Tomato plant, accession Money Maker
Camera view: bottom (45 deg); turntable rotation: 300 degrees
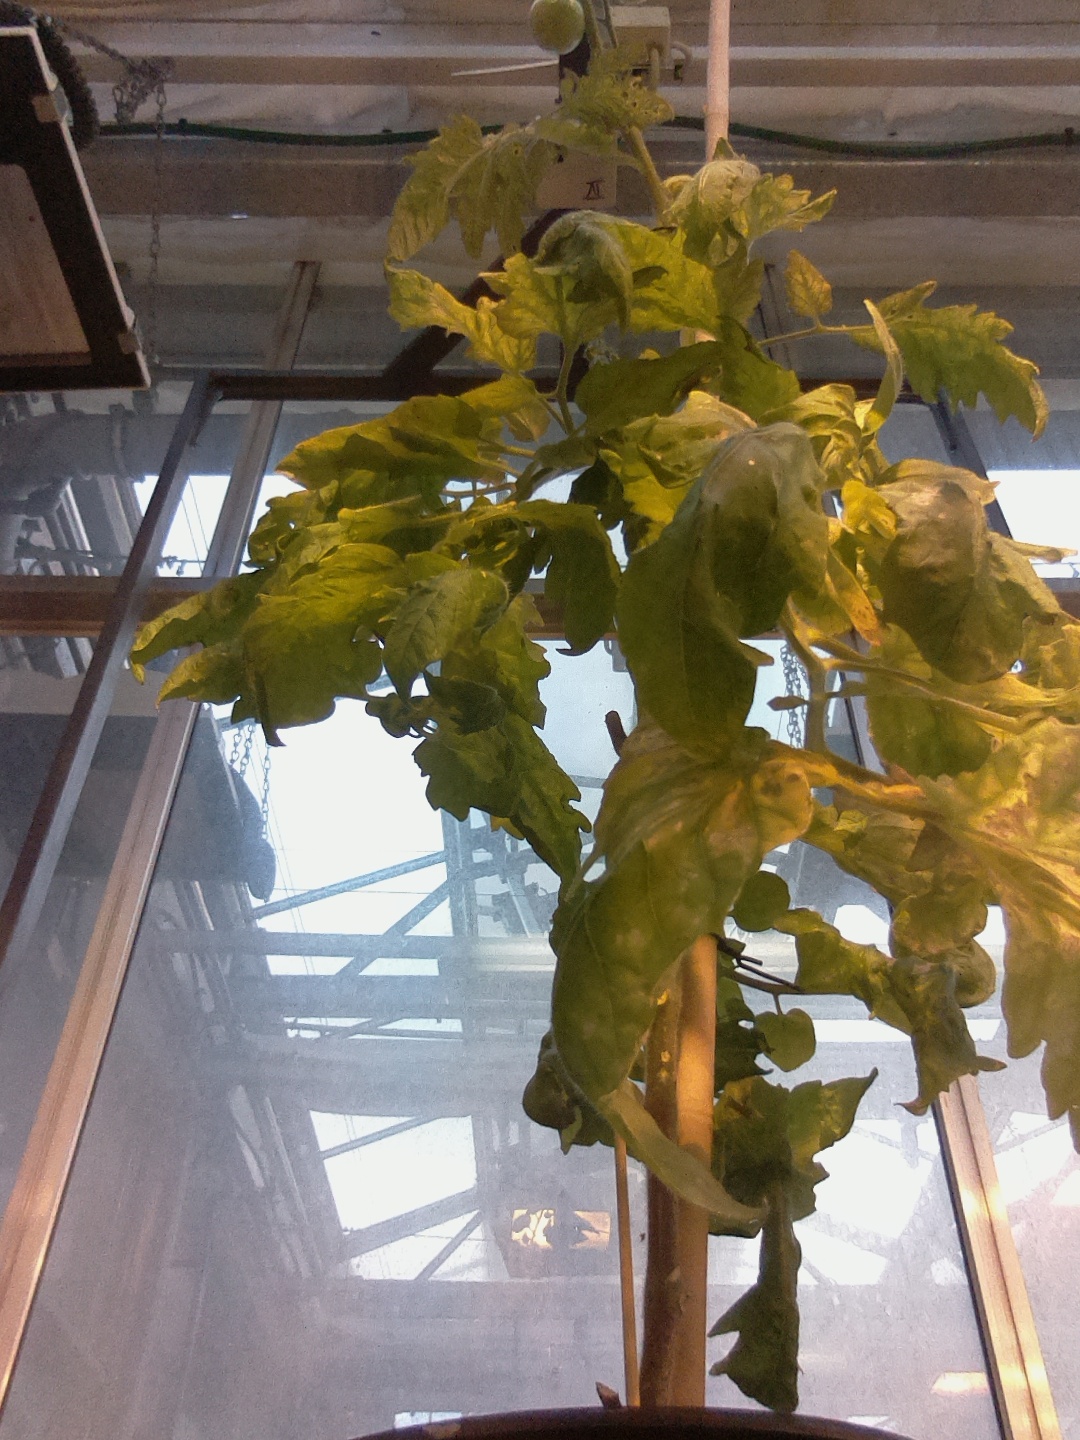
BBCH growth stage 78: 80% -90% of final fruit size